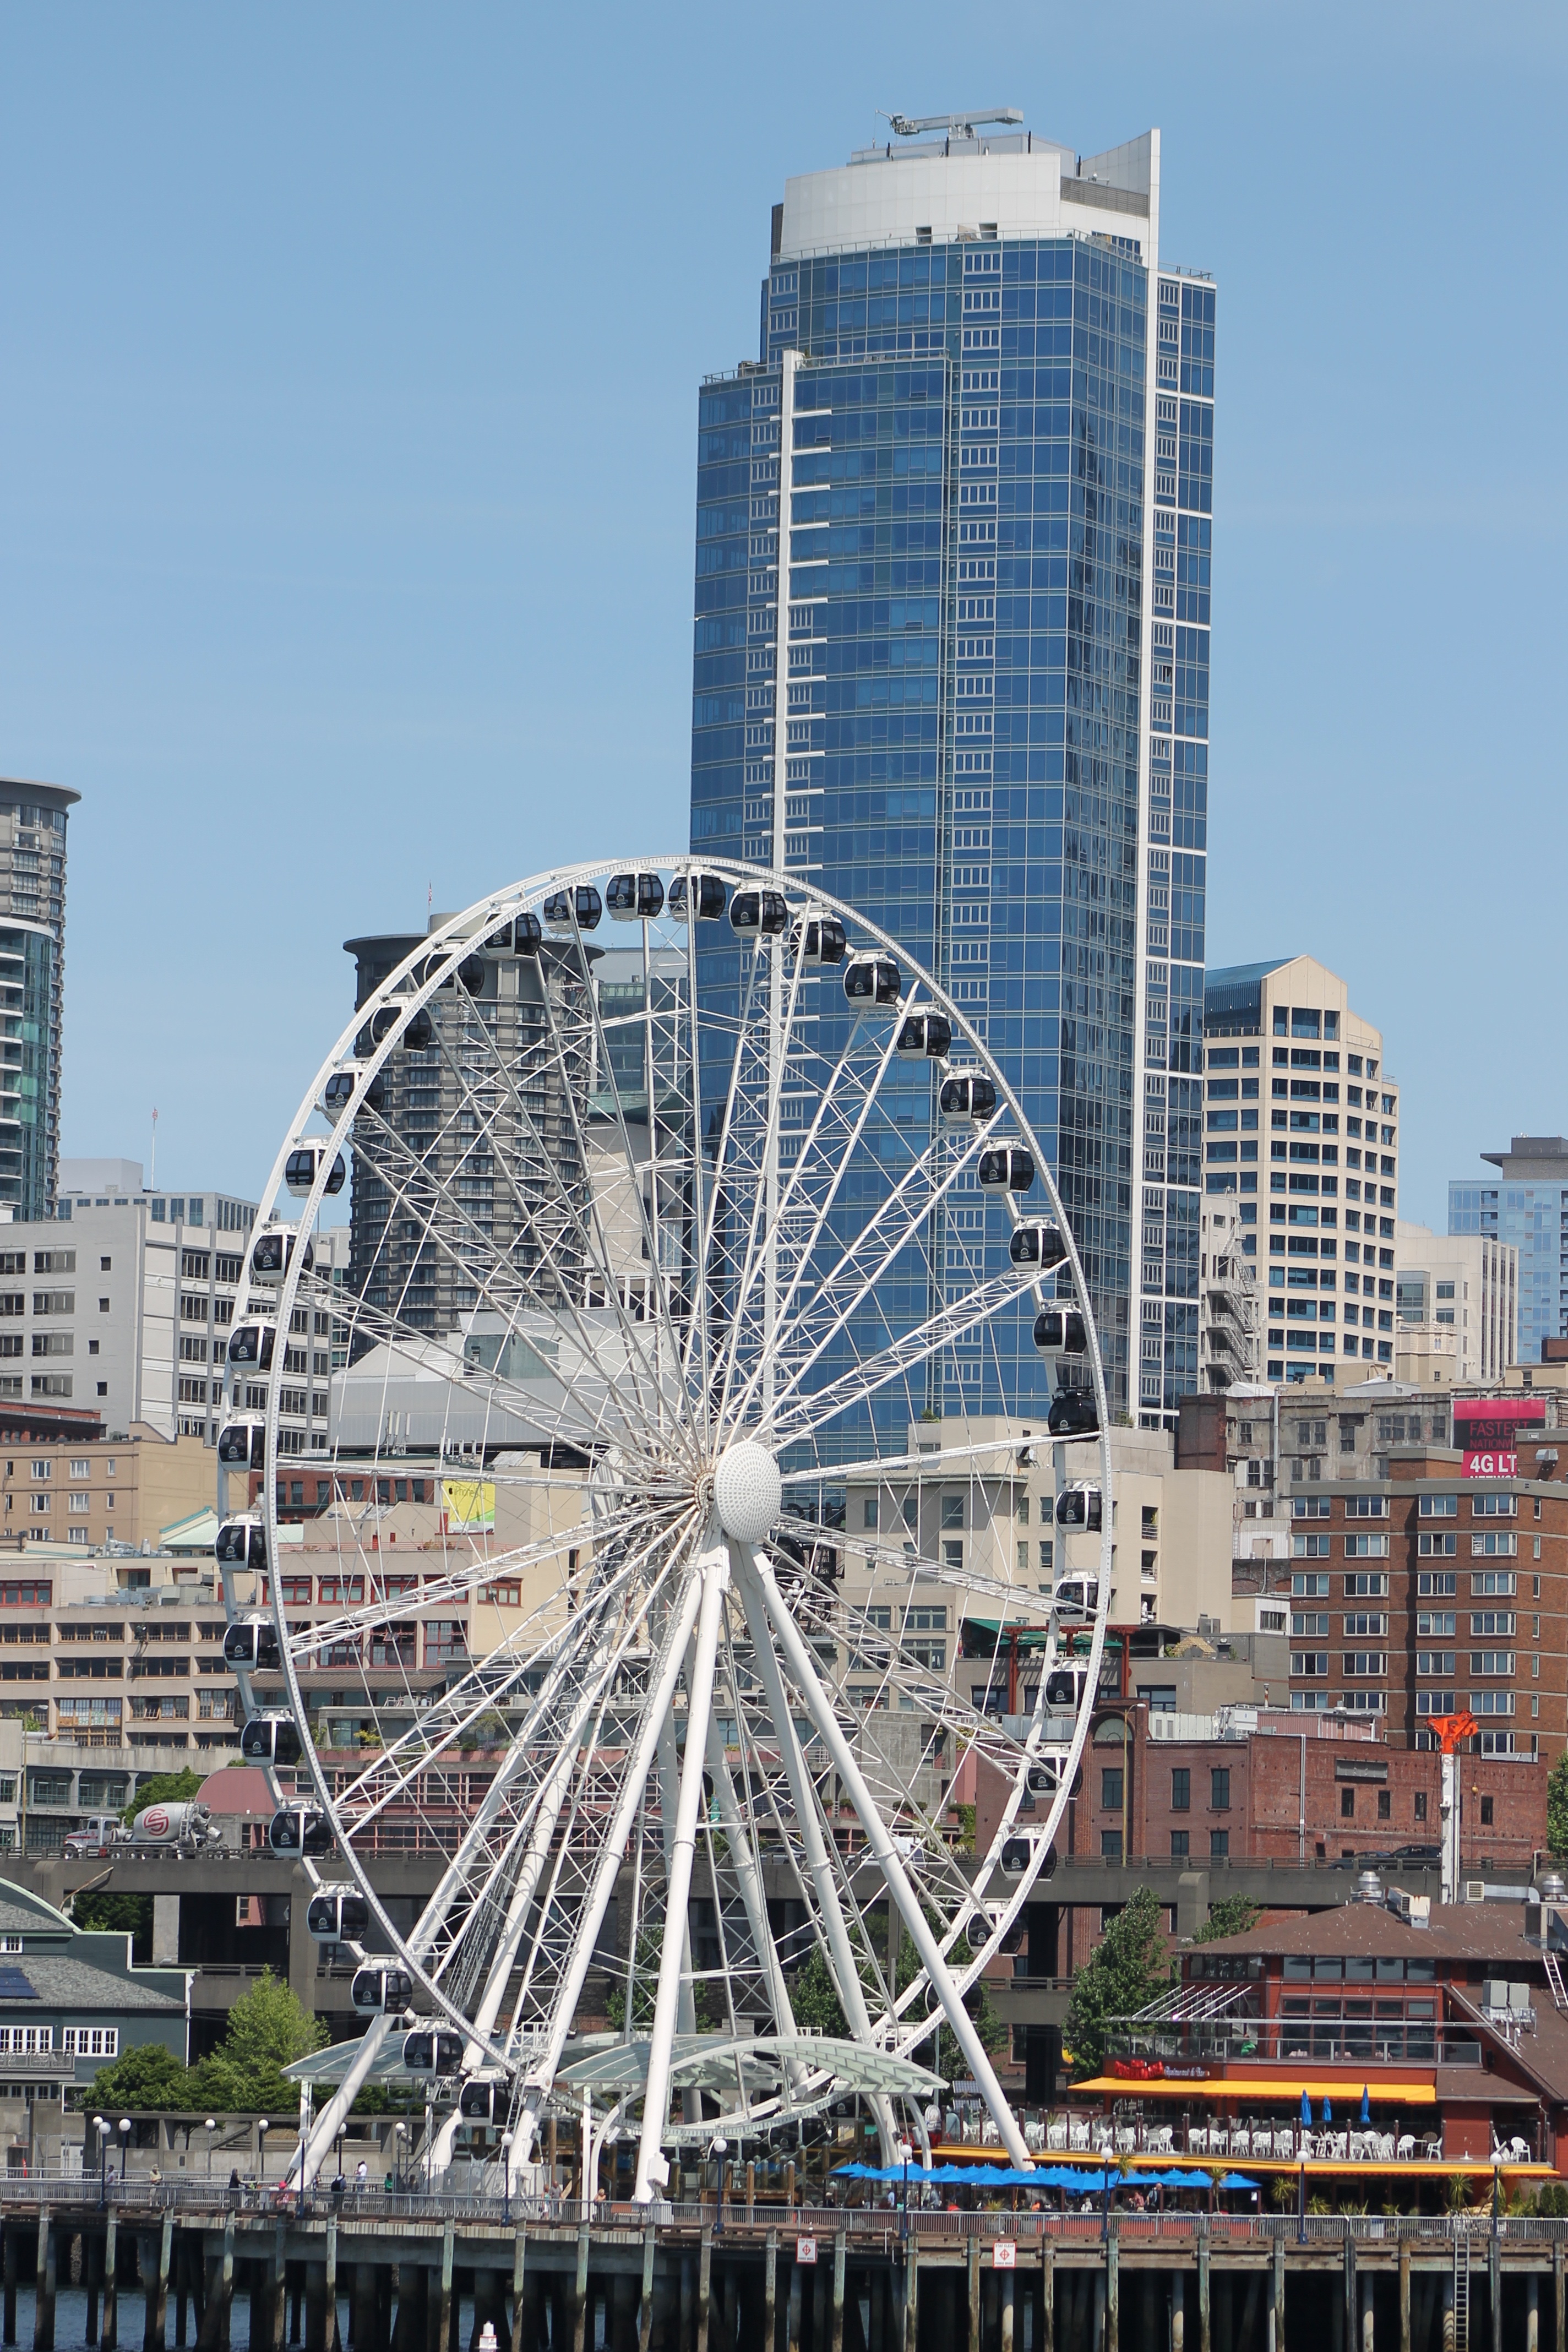
skyline, wheel, city, skyscraper, cityscape, downtown, recreation, ferris wheel, tower, landmark, attraction, tower block, seattle, tourist attraction, metropolis, urban area, outdoor recreation, geographical feature, human settlement, metropolitan area, pier 57